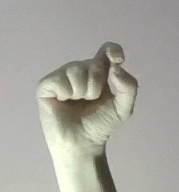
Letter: fa